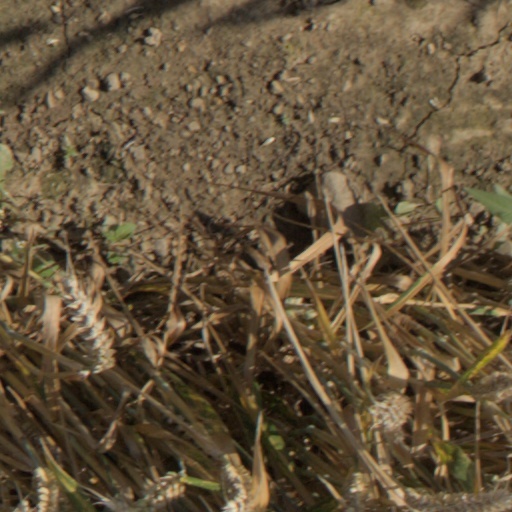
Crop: wheat